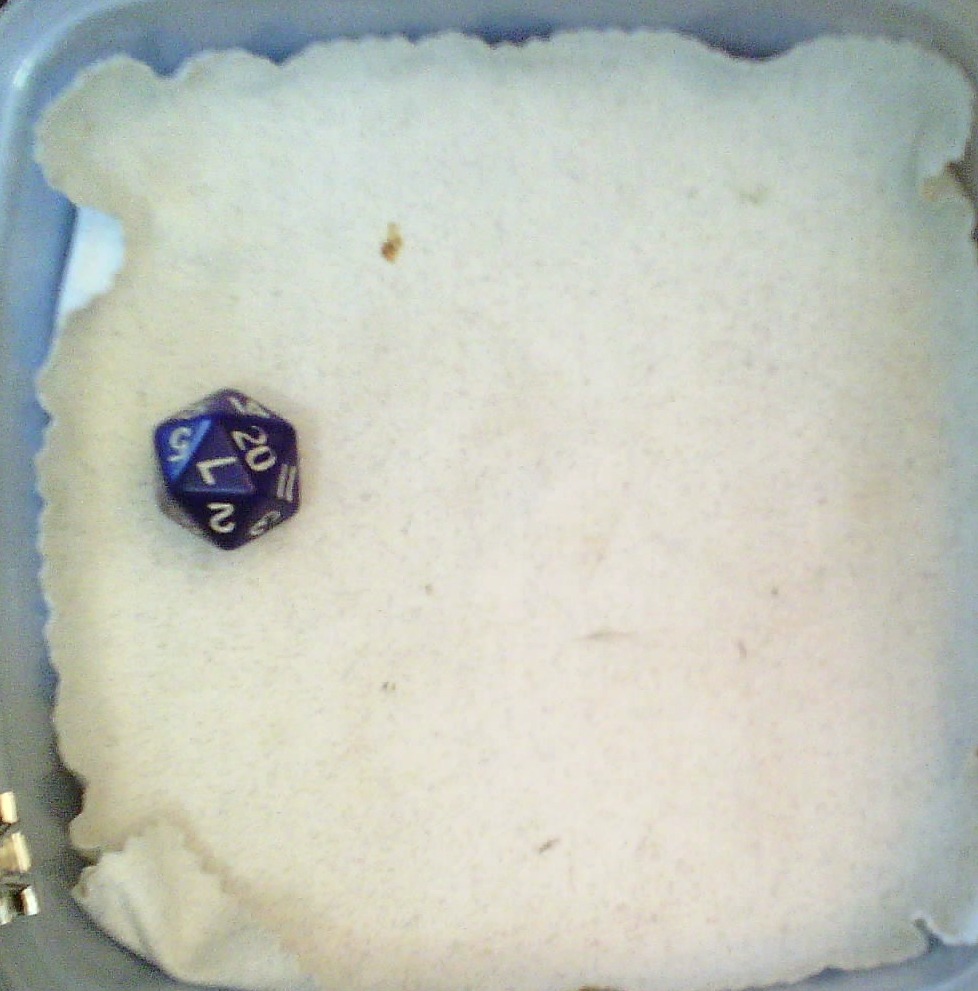
Dice in frame:
type: d20
value: 7
Label source: human
Face values trusted: yes